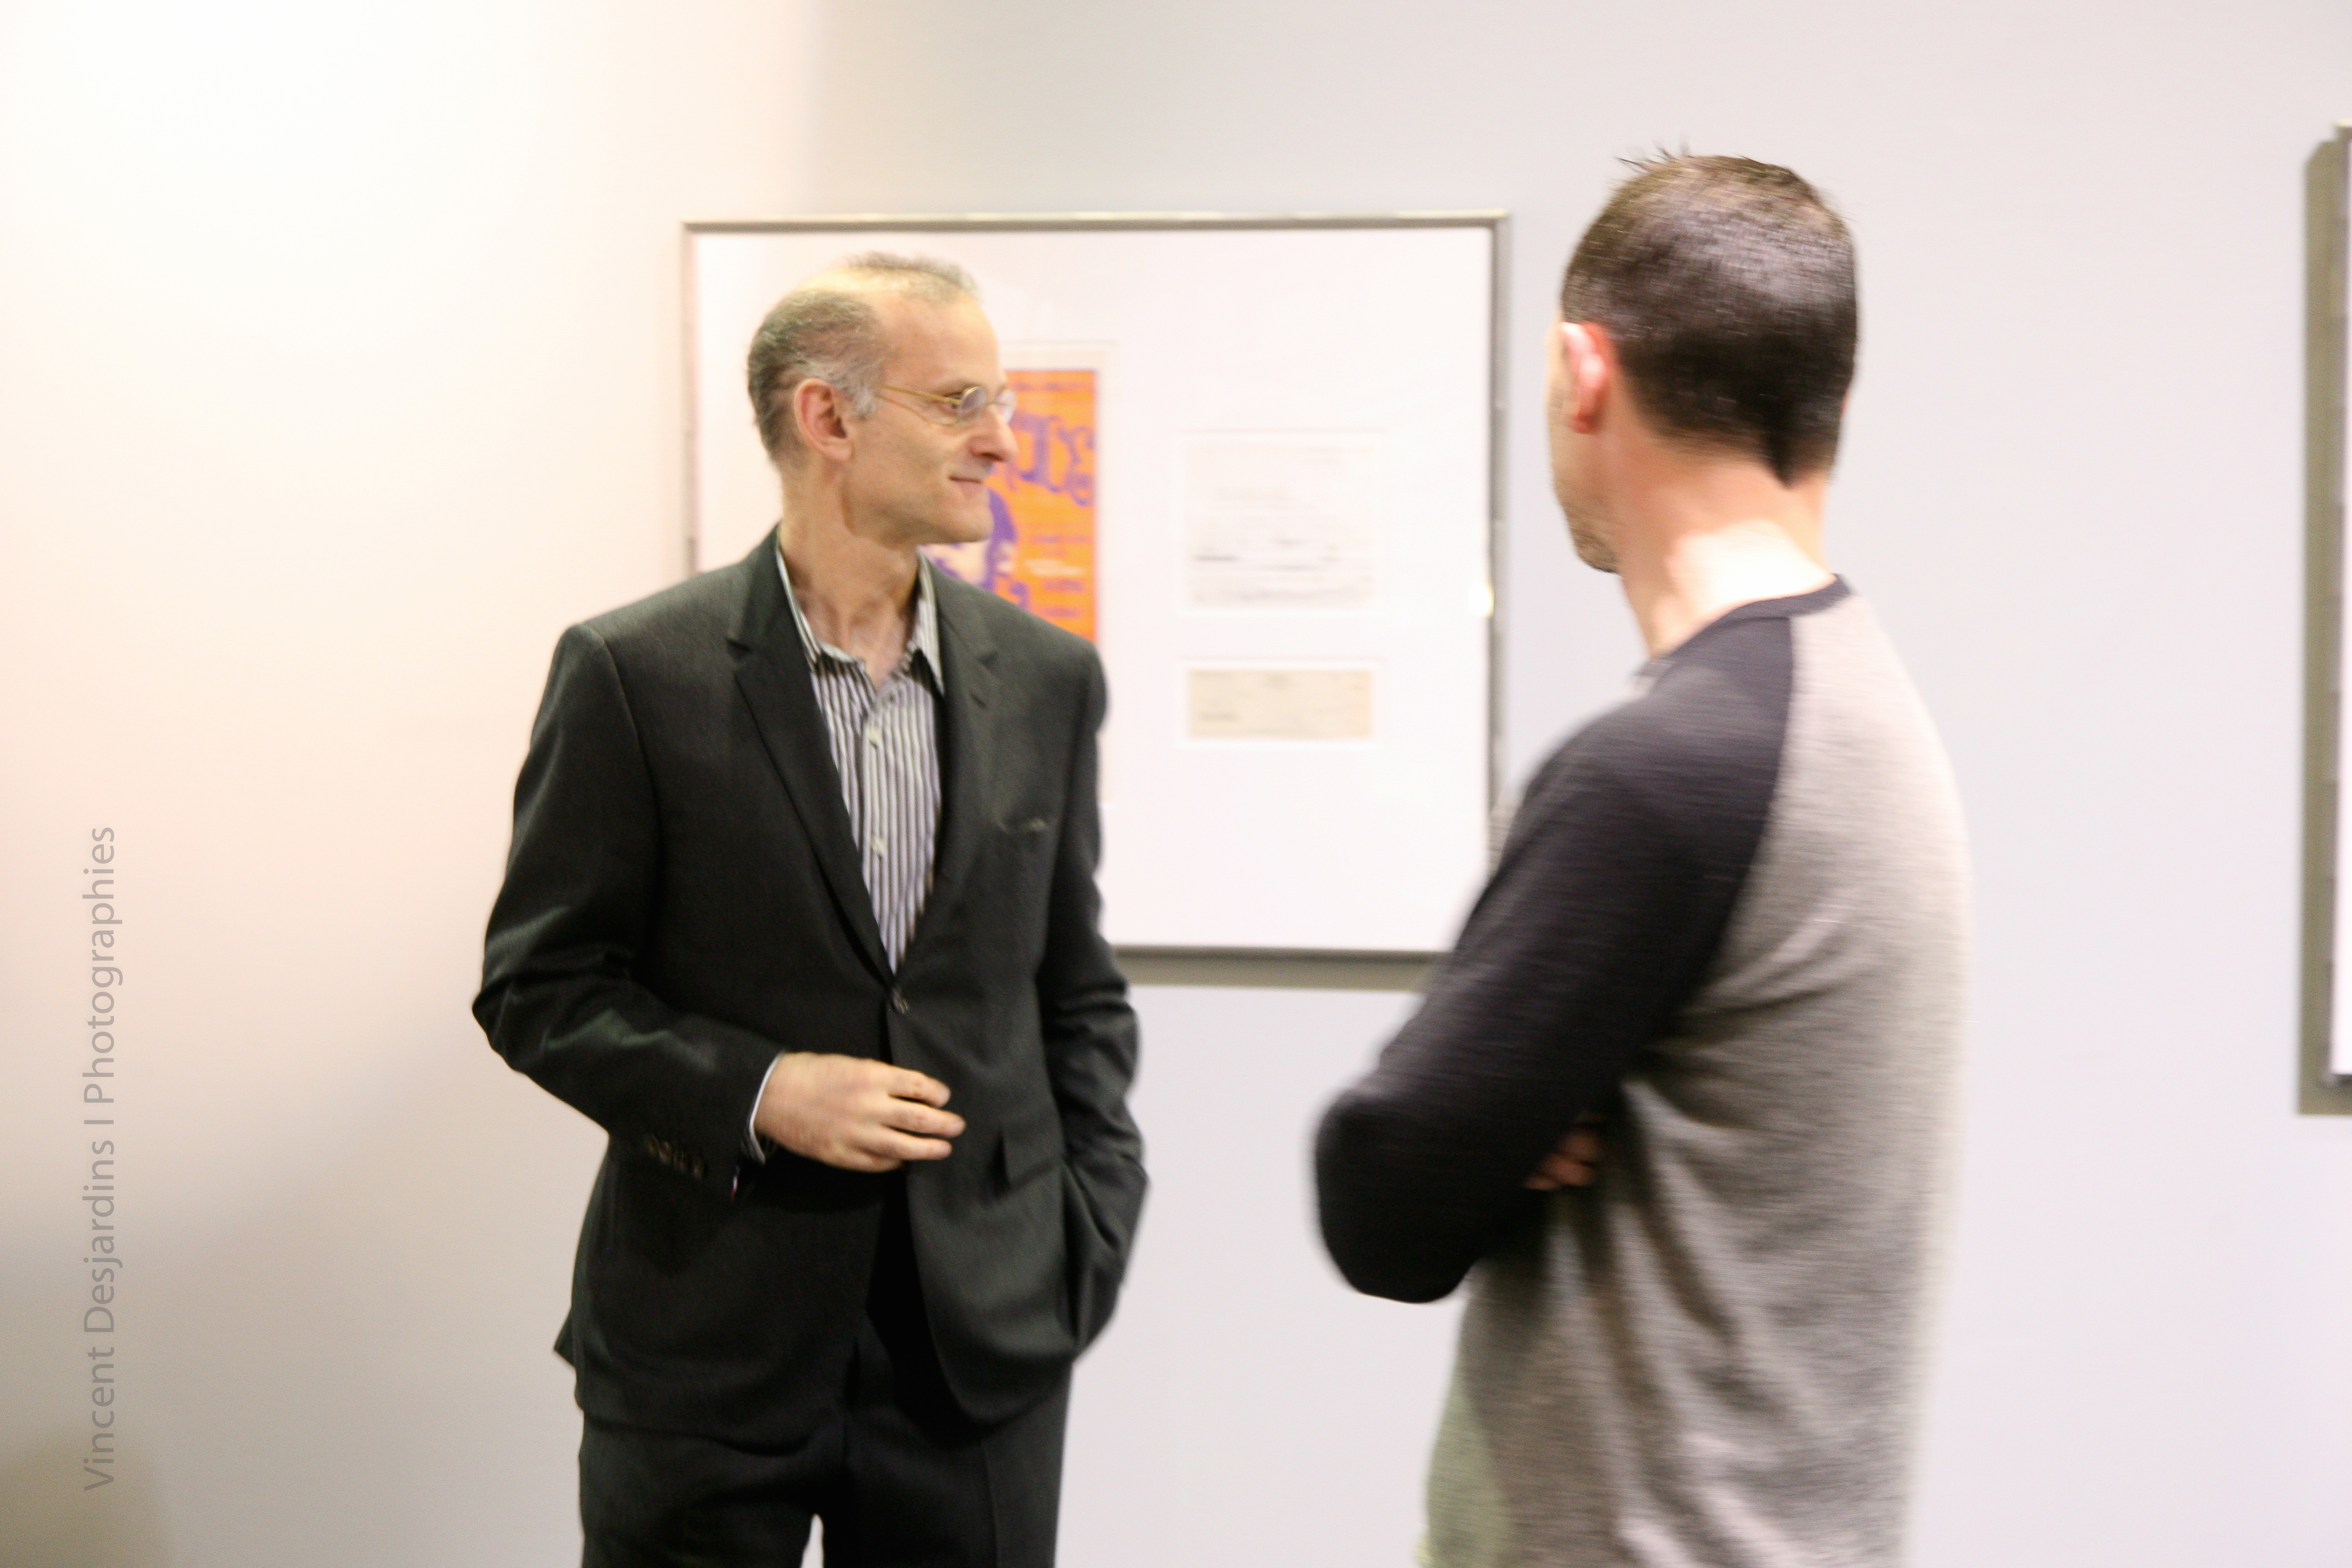
paris, exposition, bnf, exhibition, richardprince, biblioth quenationaledefrance, art exhibition